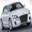
Label: automobile